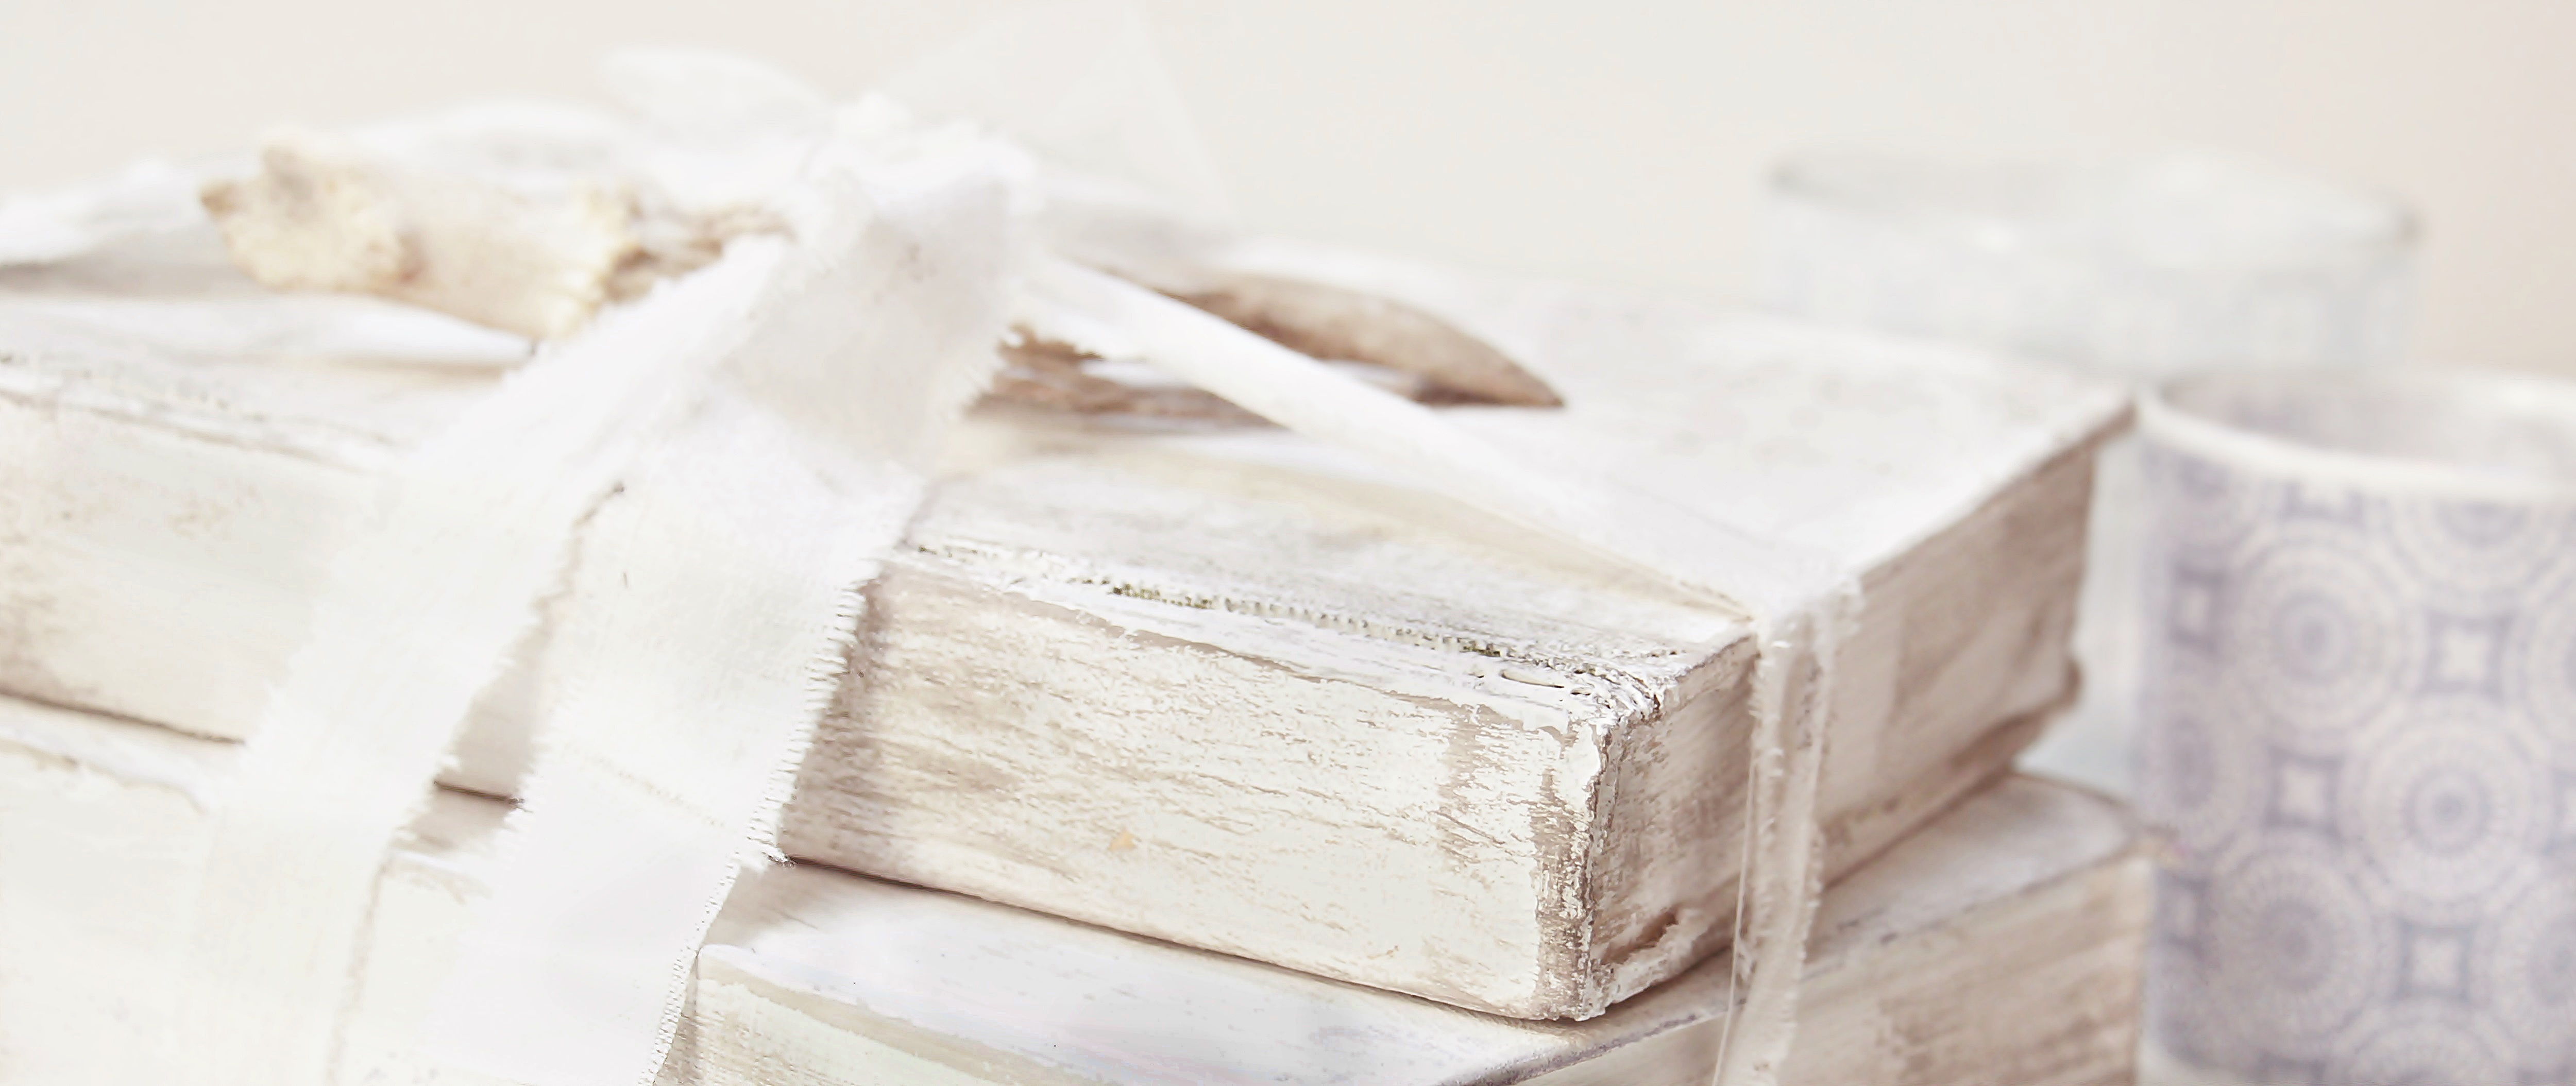
read, white, antique, flower, old, reading, band, collection, romance, romantic, blue, stack, pink, paper, material, map, antler, textile, worn, transience, literature, books, stacked, shabby, postcard, bound, lying, historically, tender, greeting card, stories, ranunculus, used, antiquariat, used books, old books, shabby chic, wrapped up, pink ranunkel, linen ribbon, white books, shabby style, blue glasses